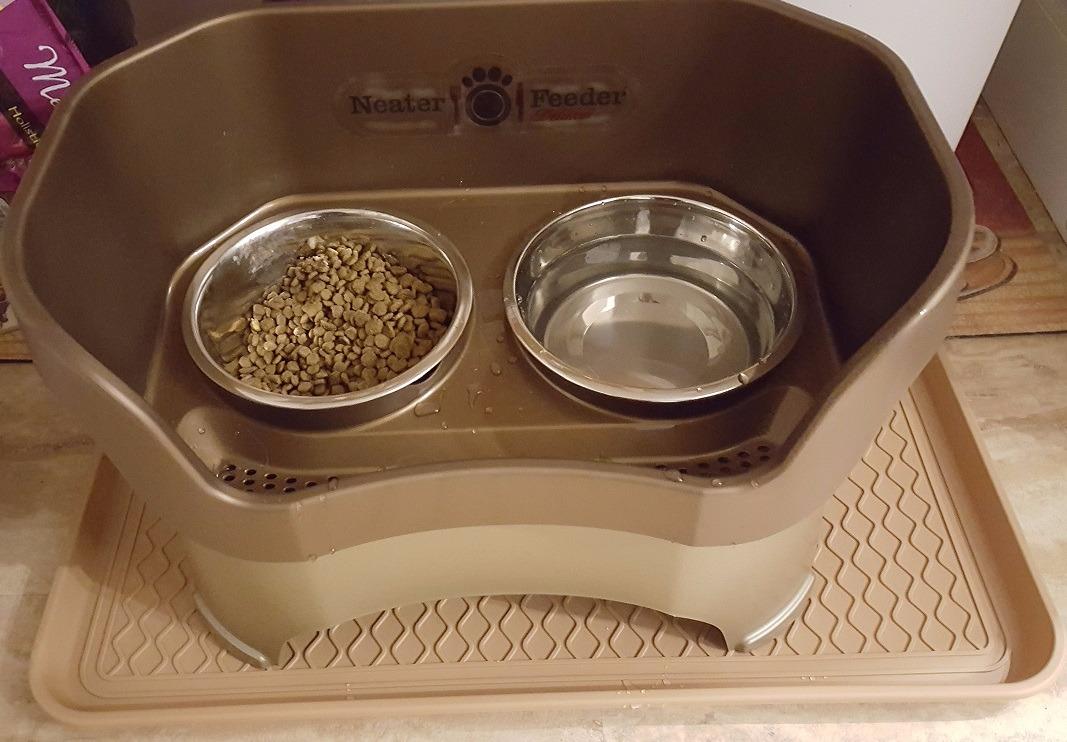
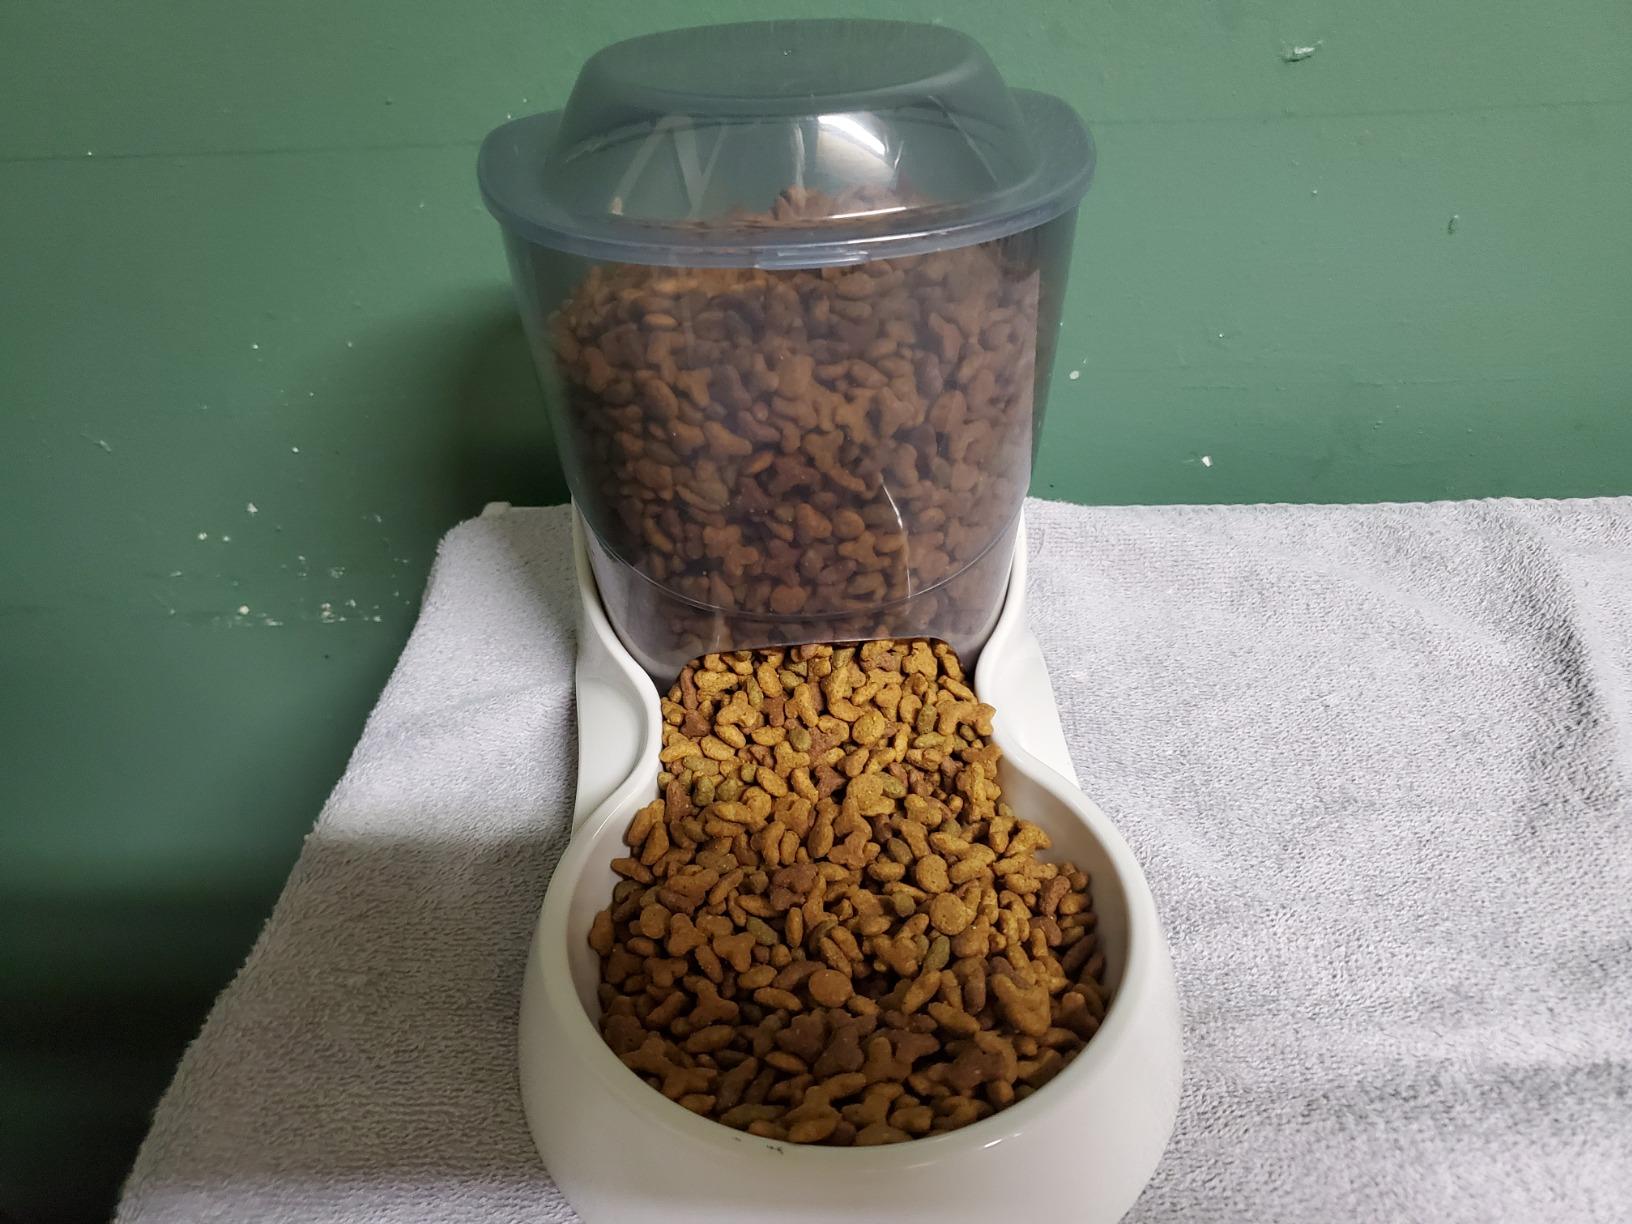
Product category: items_feeder
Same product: no